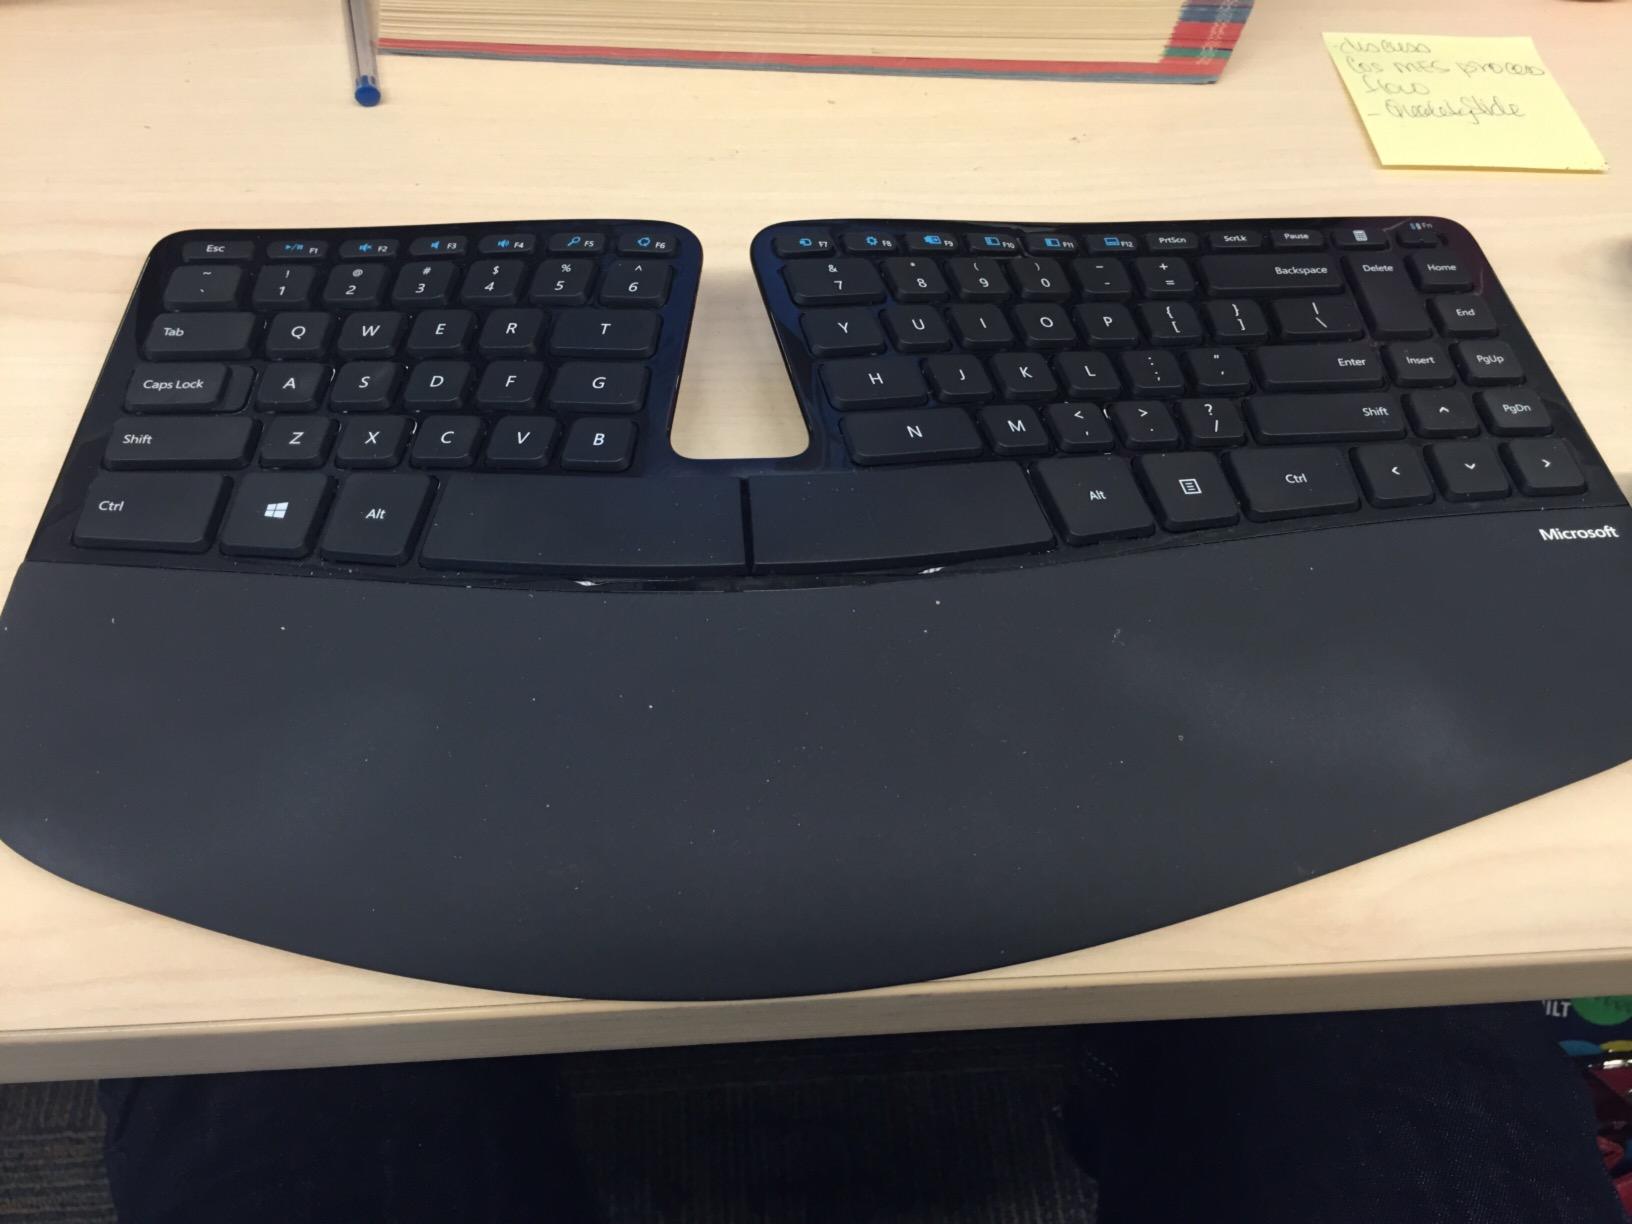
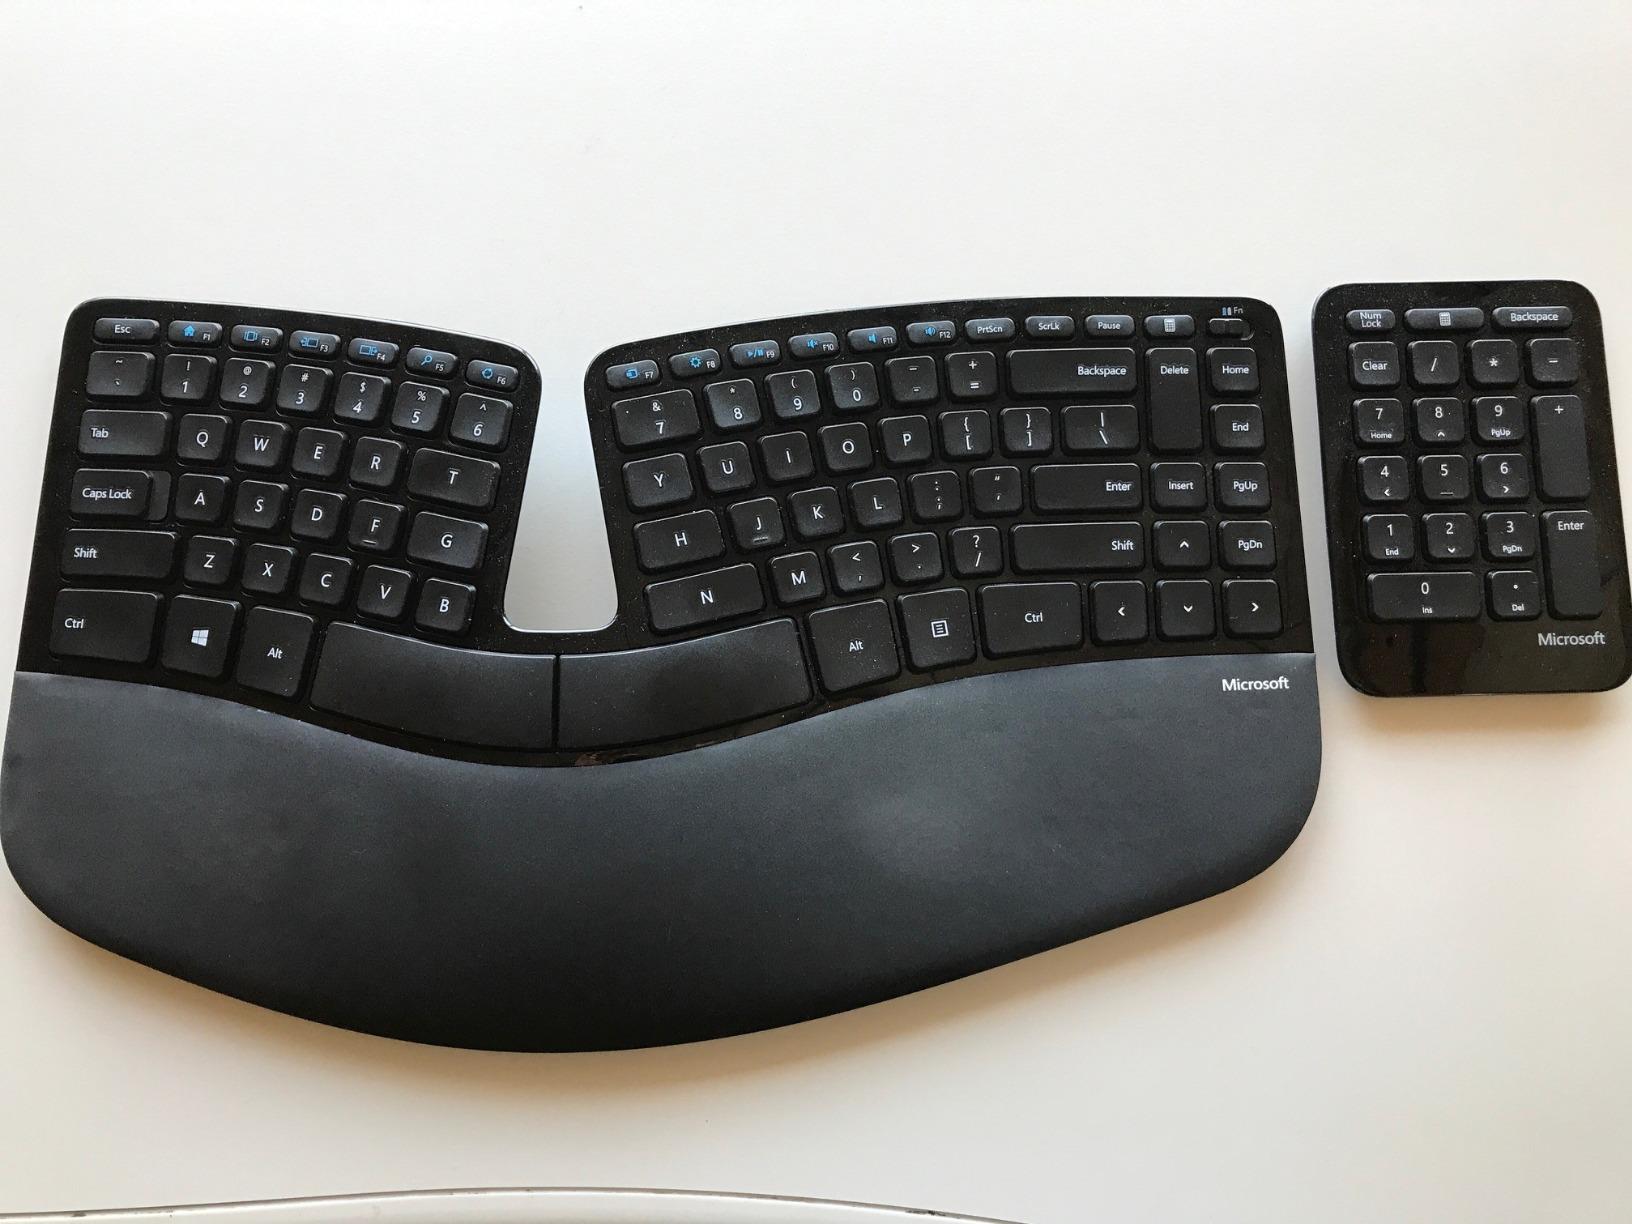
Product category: keyboard
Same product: yes